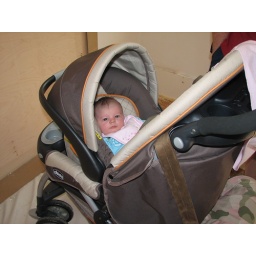
A brief moment of happiness in the car seat